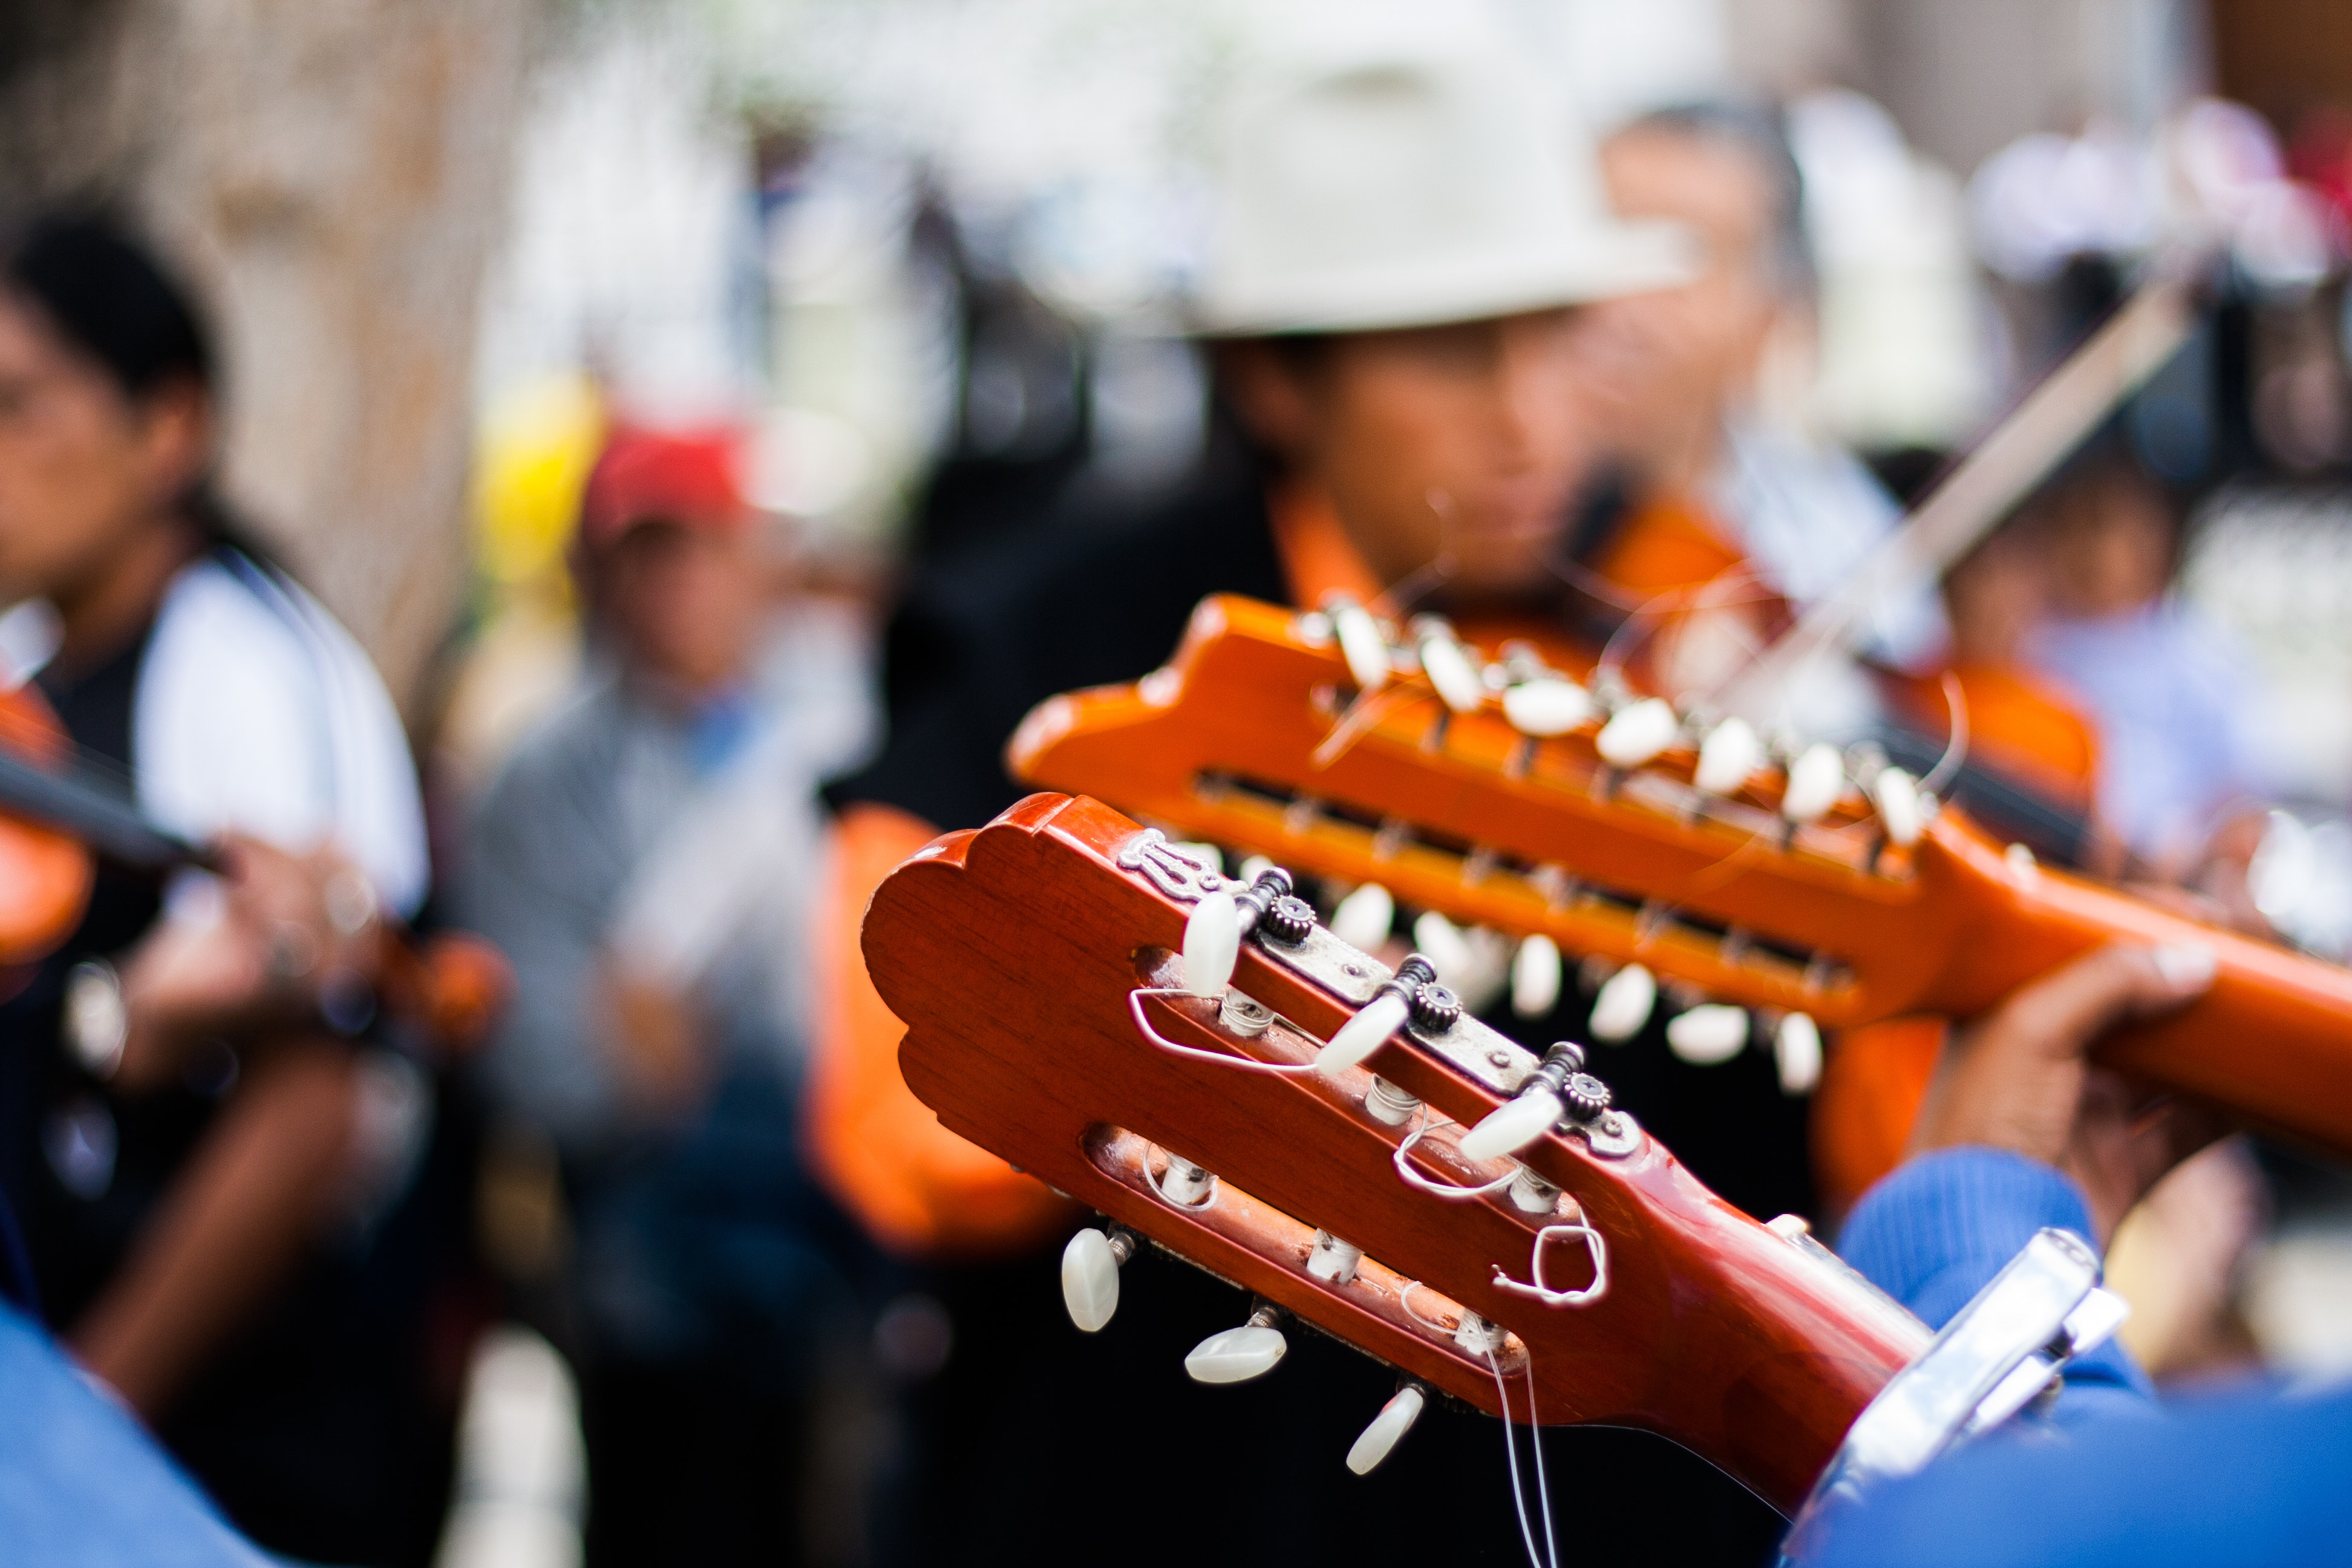
musical instrument, wind instrument, woodwind instrument, music, musician, street performance